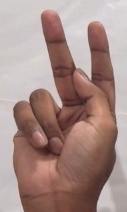
ASL sign: K